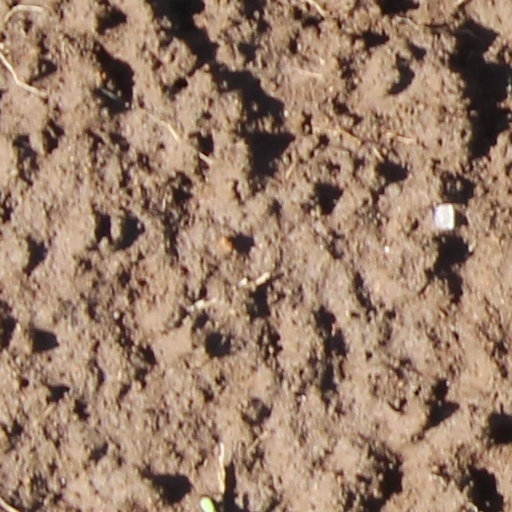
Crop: wheat